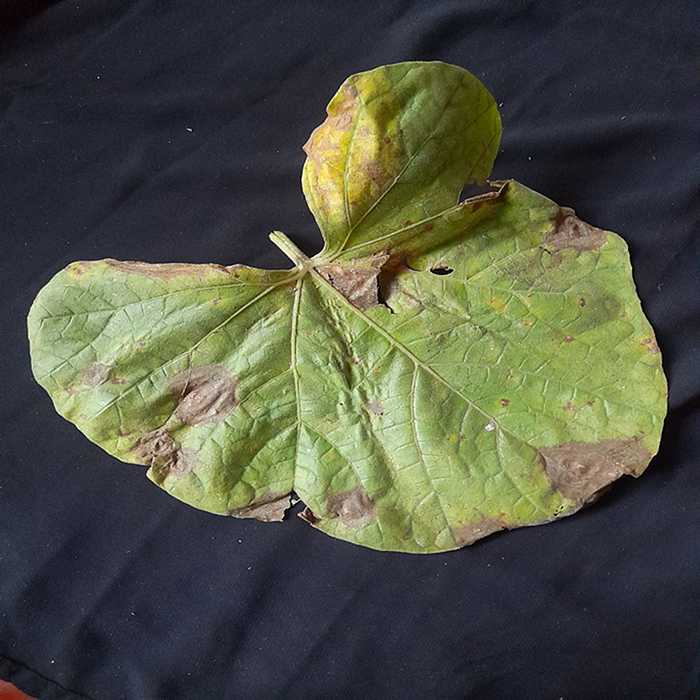
Plant: Bottle gourd
Label: Downey mildew